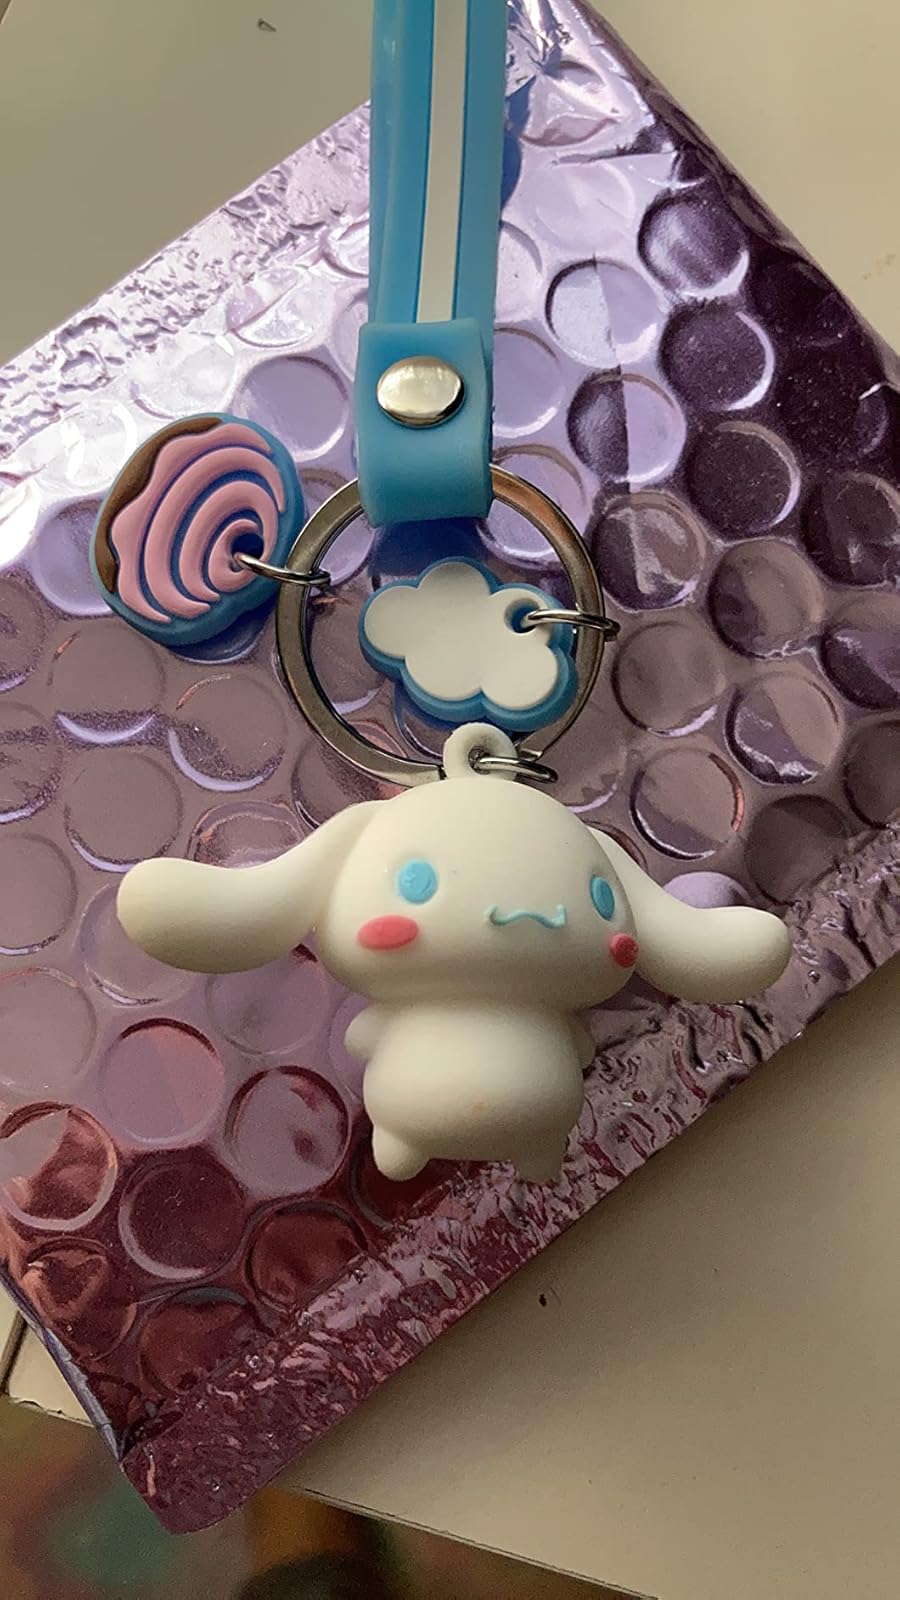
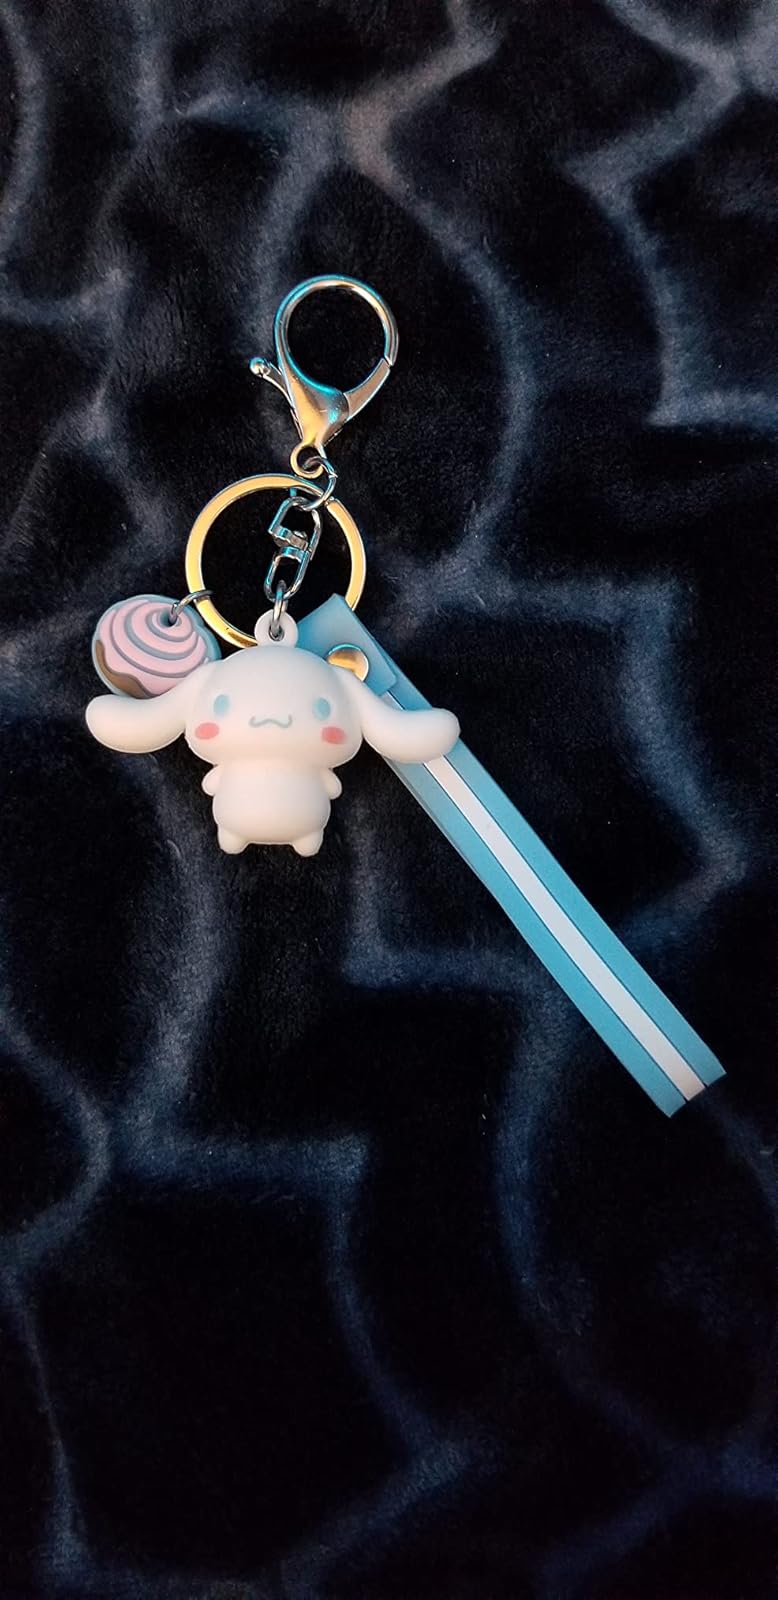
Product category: accessories_keychain
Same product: yes